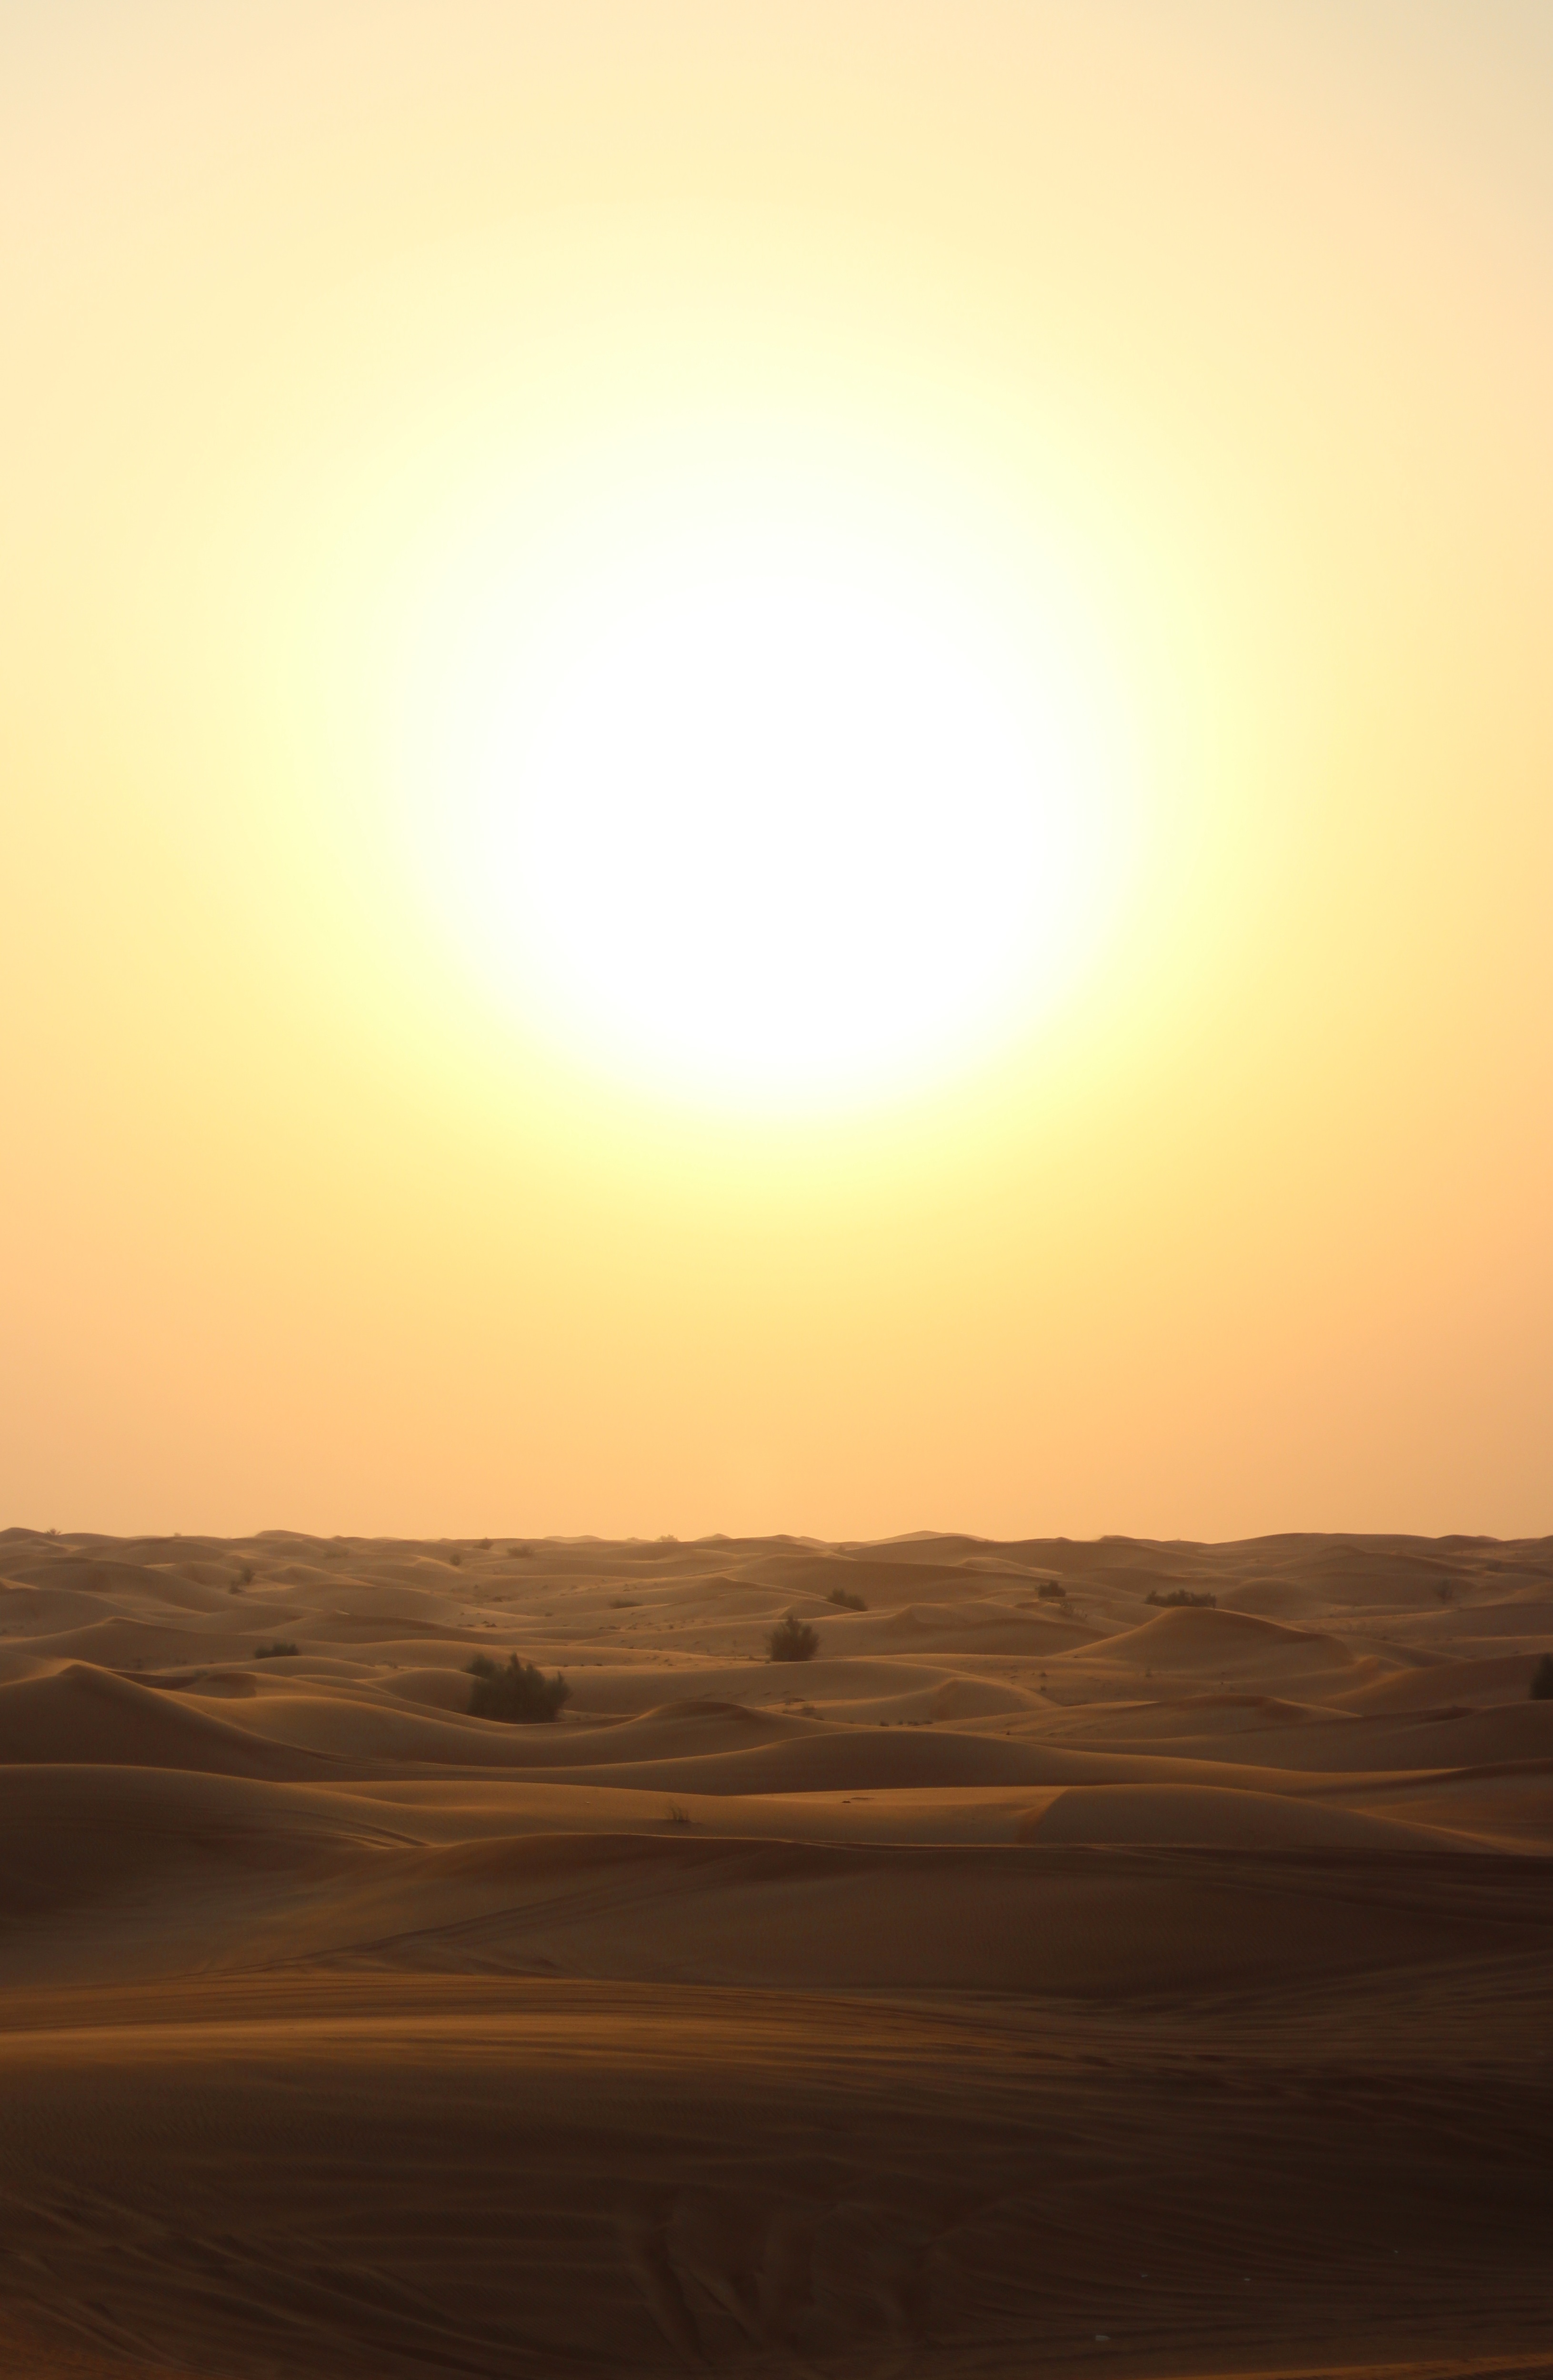
landscape, sand, horizon, sunshine, sun, sunrise, sunset, prairie, sunlight, morning, desert, dawn, dusk, plain, grassland, hot, habitat, sahara, wadi, landform, erg, natural environment, geographical feature, aeolian landform